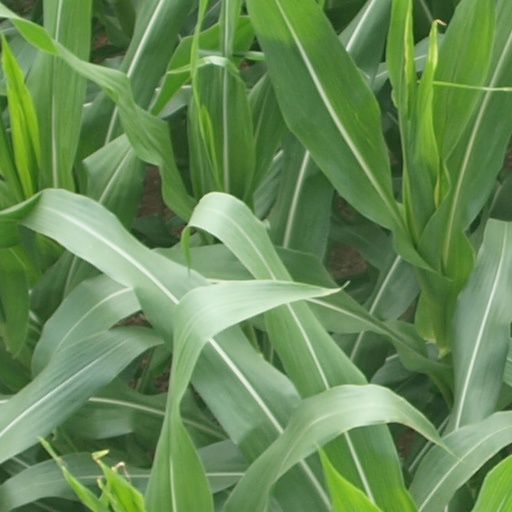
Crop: maize; corn